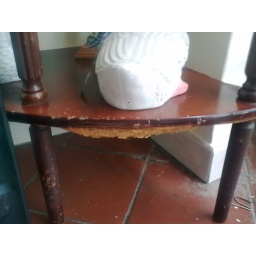
Corner table damaged by rain water as tenant did not close window during rain